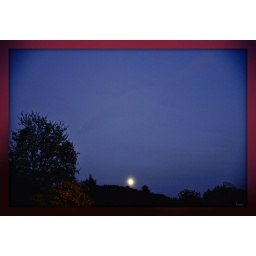
there's a moon in the bright blue sky